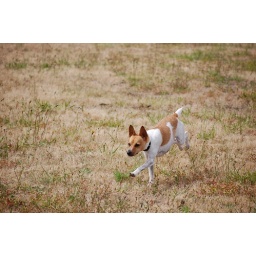
My dog Brody running in a field.